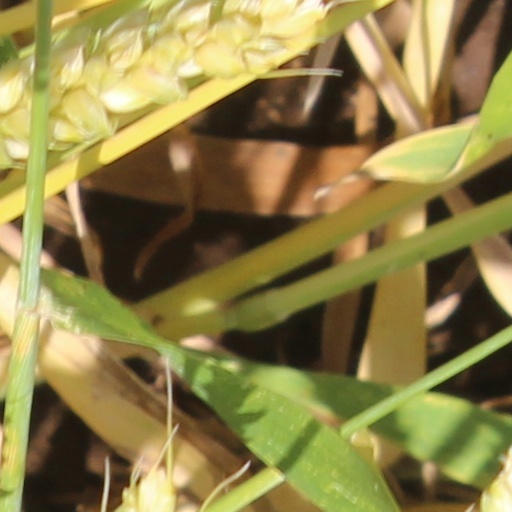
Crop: wheat